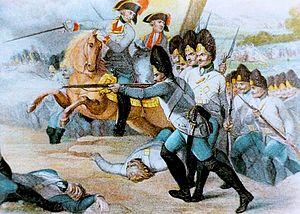
Grenadiers autrichiens d'un régiment allemand, pré-1798.
Konrad Valentin von Kaim est un officier général autrichien au service du royaume de France puis de la monarchie des Habsbourg, né selon les sources en 1731 à Offenbourg ou en 1737 à Gengenbach et mort le 16 février 1801 à Udine, en Italie. D'abord soldat au sein de l'armée française, il entre dans l'armée autrichienne en 1770 avec le grade de major et gravit peu à peu les échelons de la hiérarchie militaire. Commandant un régiment d'infanterie au début des guerres de la Révolution française, il se distingue à Jemappes et Wissembourg ce qui lui vaut les épaulettes de général en 1793.